Eps1.0 hellofriend.mov

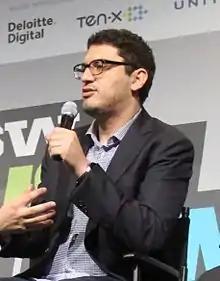
Creator and showrunner Sam Esmail wrote the episode.

Sam Esmail originally intended "Mr. Robot" to be a feature film. However, midway through writing the first act, he found that script had expanded considerably, and that it became a script more suited for a television show. He removed 20 of around 89 pages of the script, and used it as the pilot for the series. Esmail took the script to film and television production company Anonymous Content to see if it could be developed into a television series, which was then picked up by USA Network. The network gave a pilot order to "Mr. Robot" in July 2014.